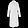
Label: Coat